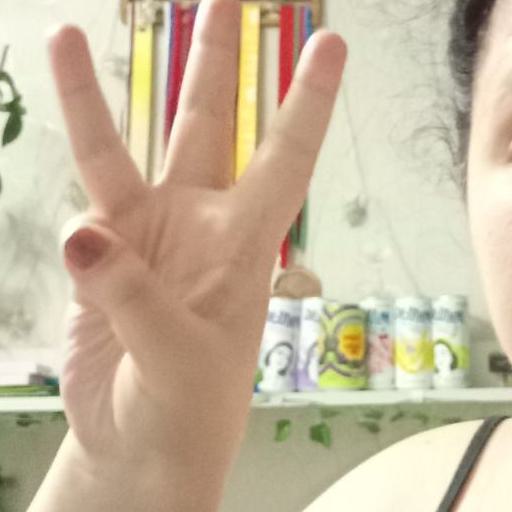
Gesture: three